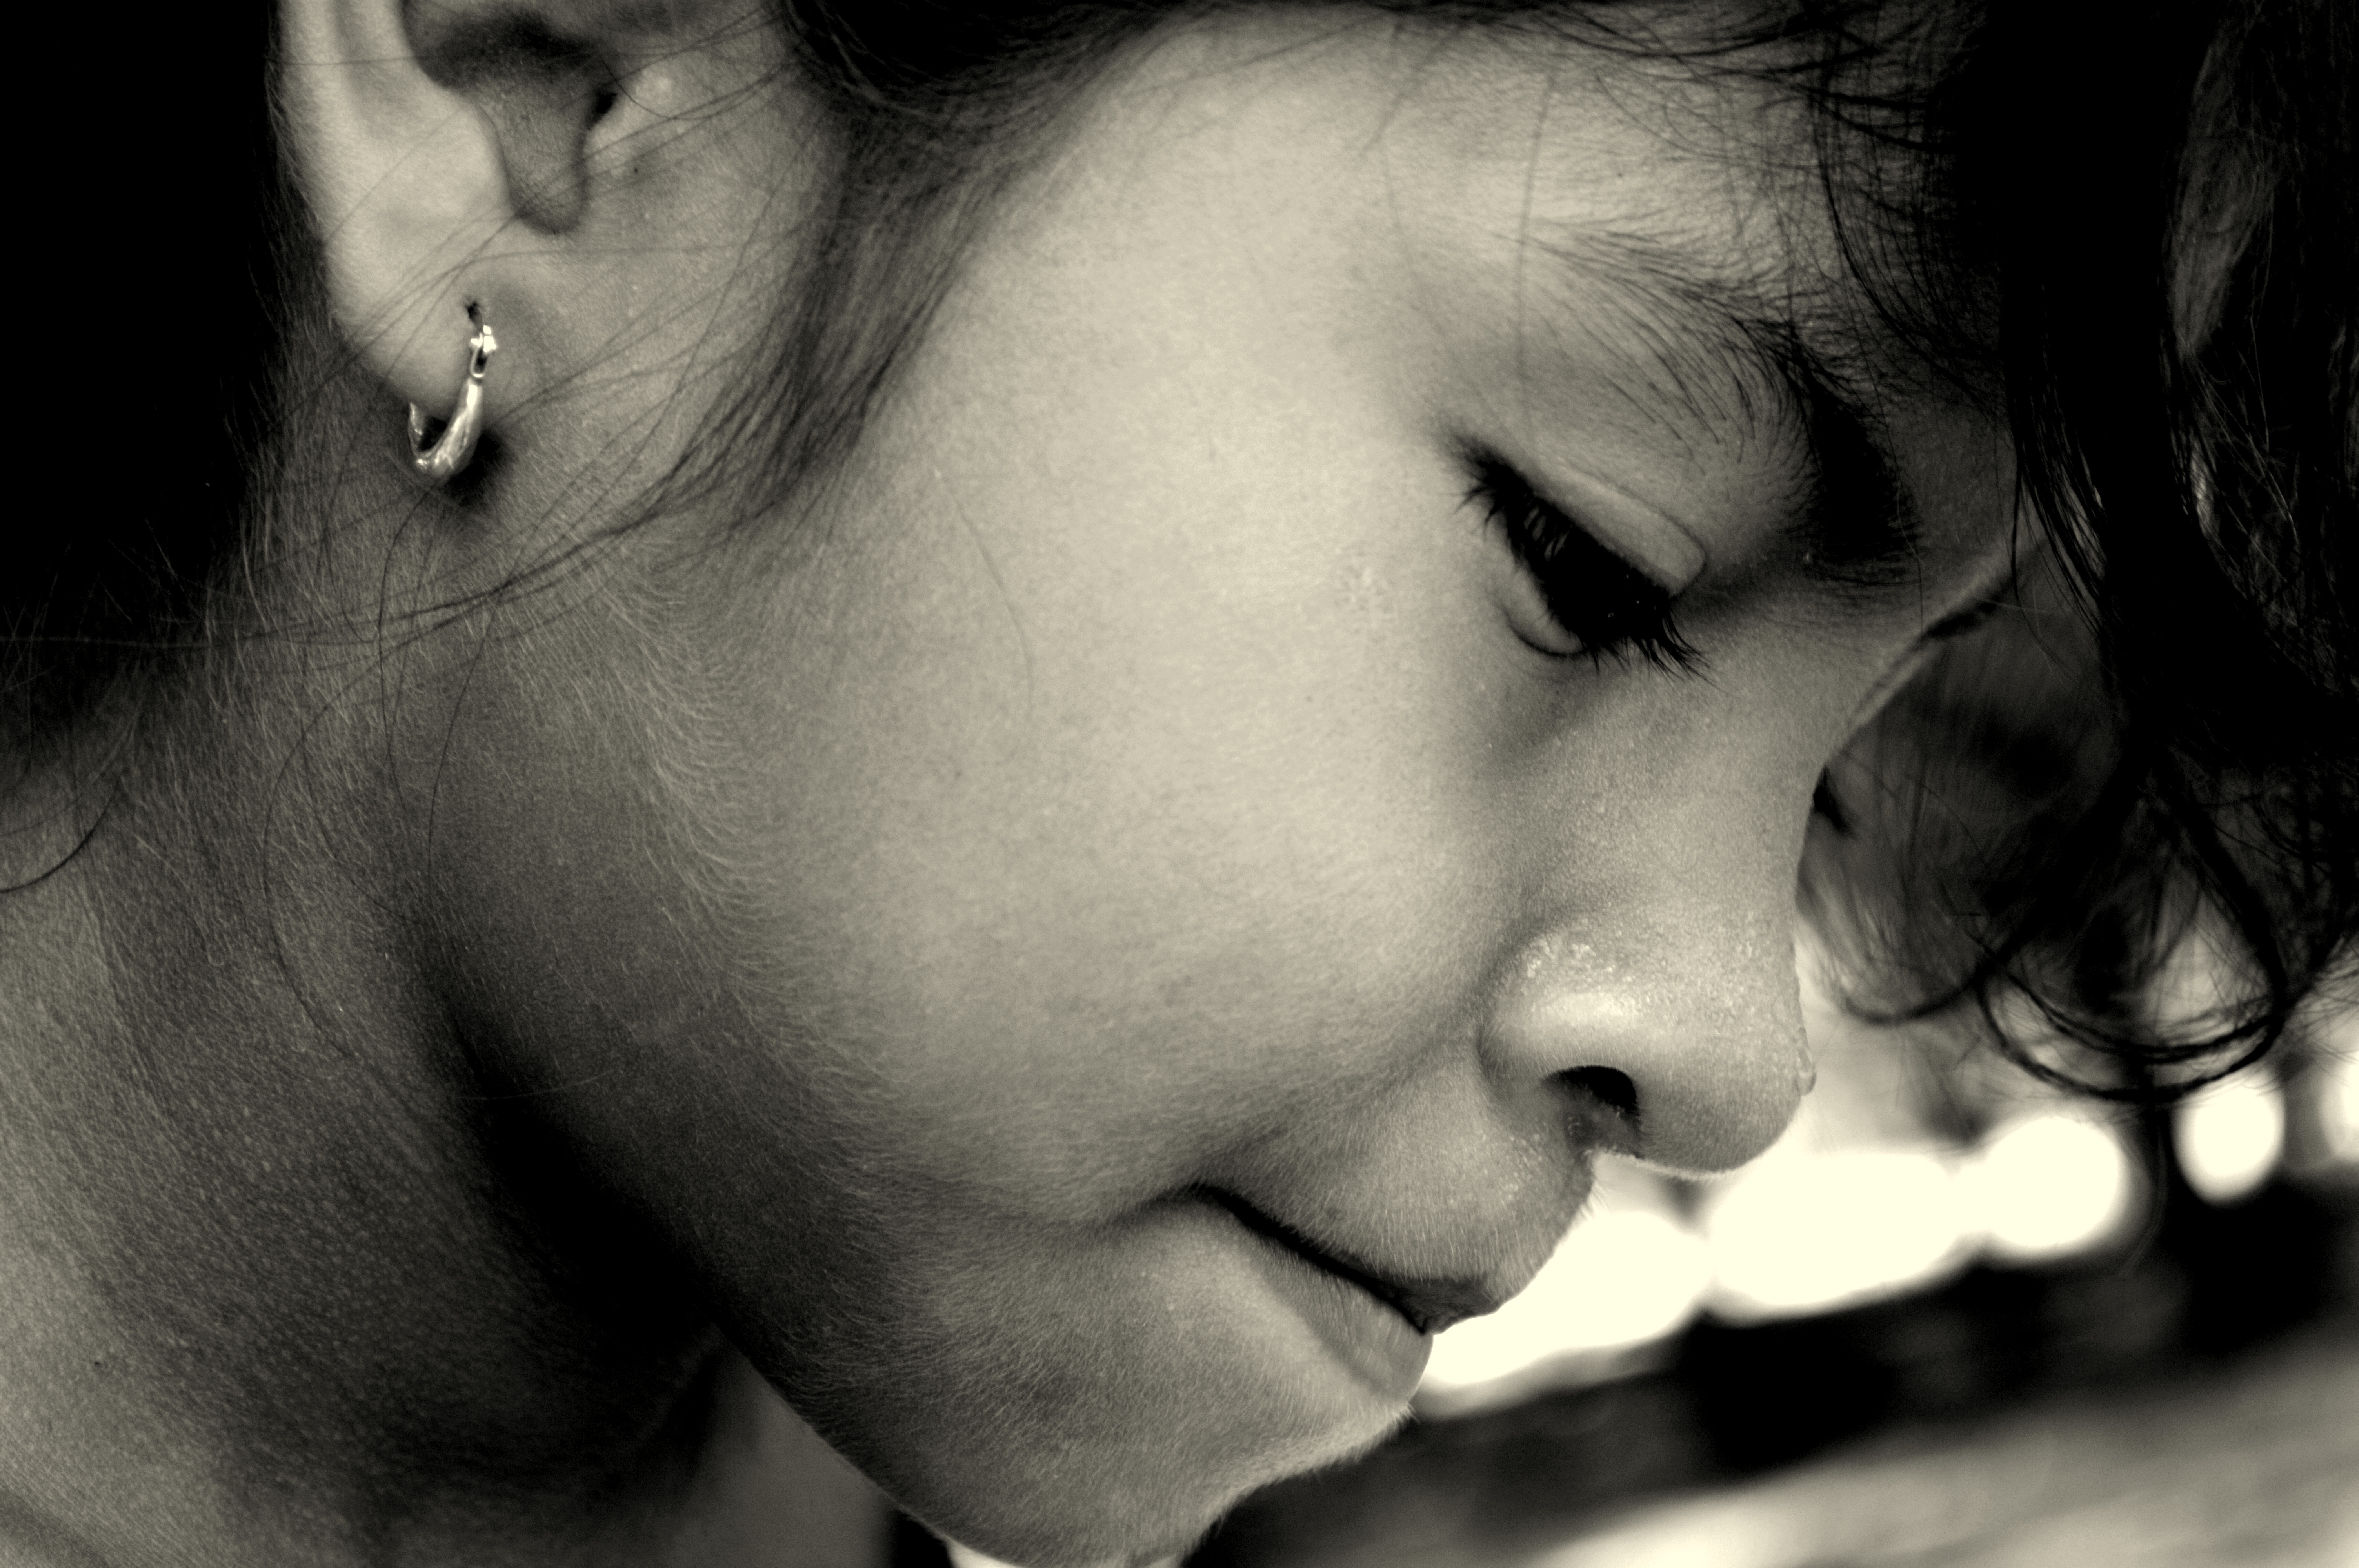
person, black and white, girl, woman, white, photography, portrait, model, child, black, monochrome, facial expression, smile, mouth, close up, human body, face, nose, eyes, children, eye, head, look, skin, beauty, organ, faces, emotion, happy children, interaction, sense, monochrome photography, portrait photography, human action